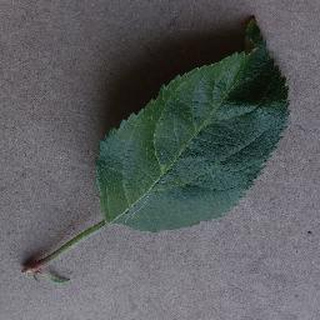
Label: healthy_apple